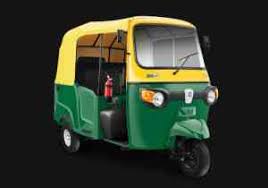
Vehicle type: Auto Rickshaws